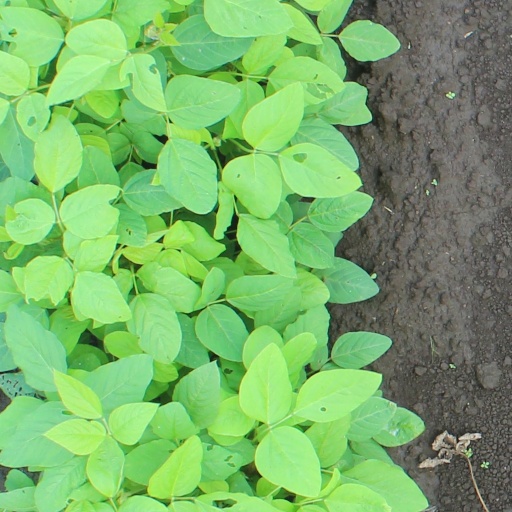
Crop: soybean